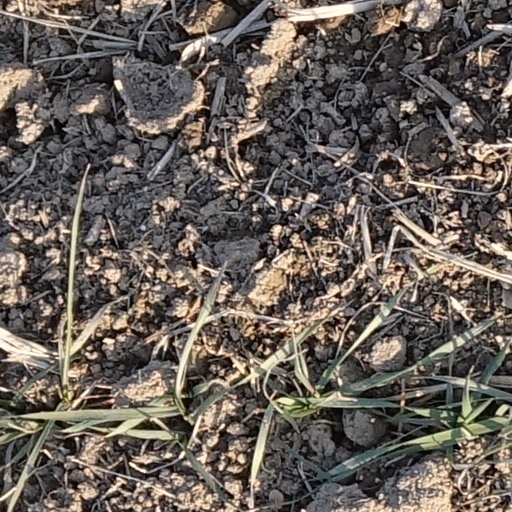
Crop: wheat